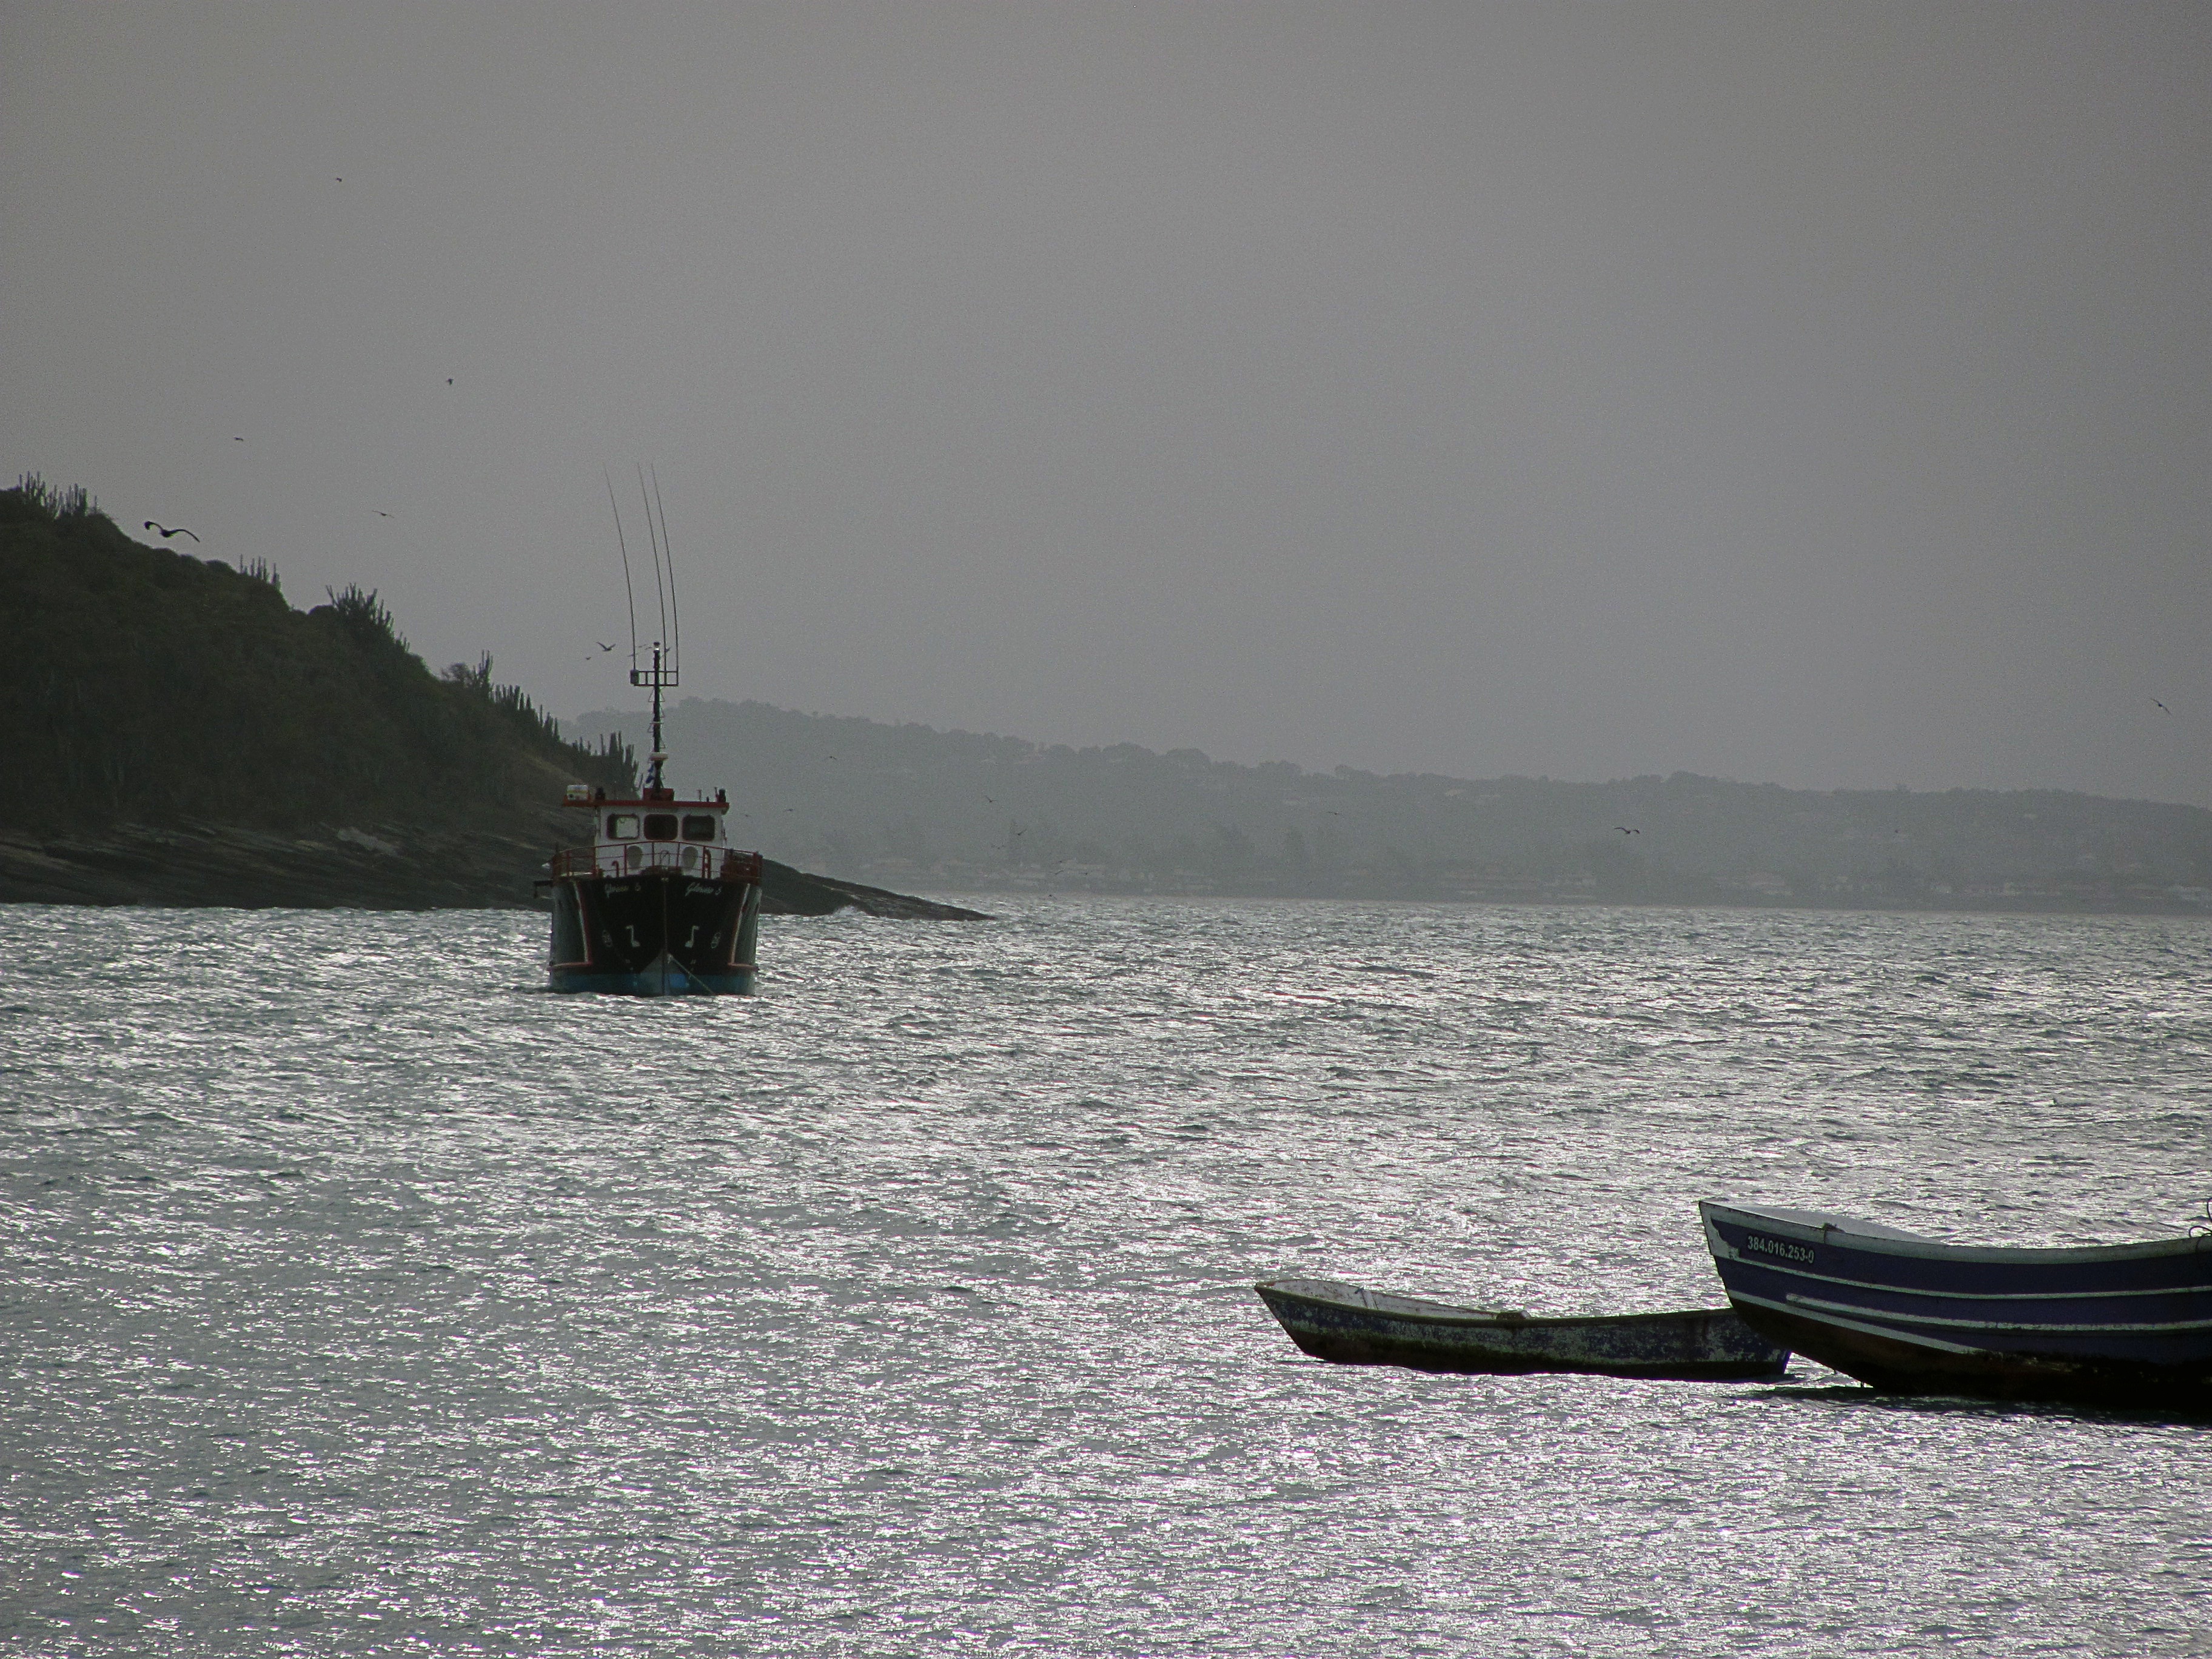
sea, coast, water, ocean, horizon, boat, shore, wave, cove, vehicle, bay, mar, litoral, brazil, watercraft, trawler, eventide, beira mar, cockboat